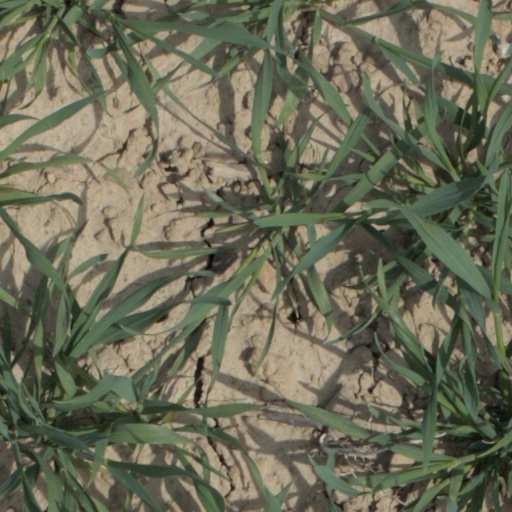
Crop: wheat